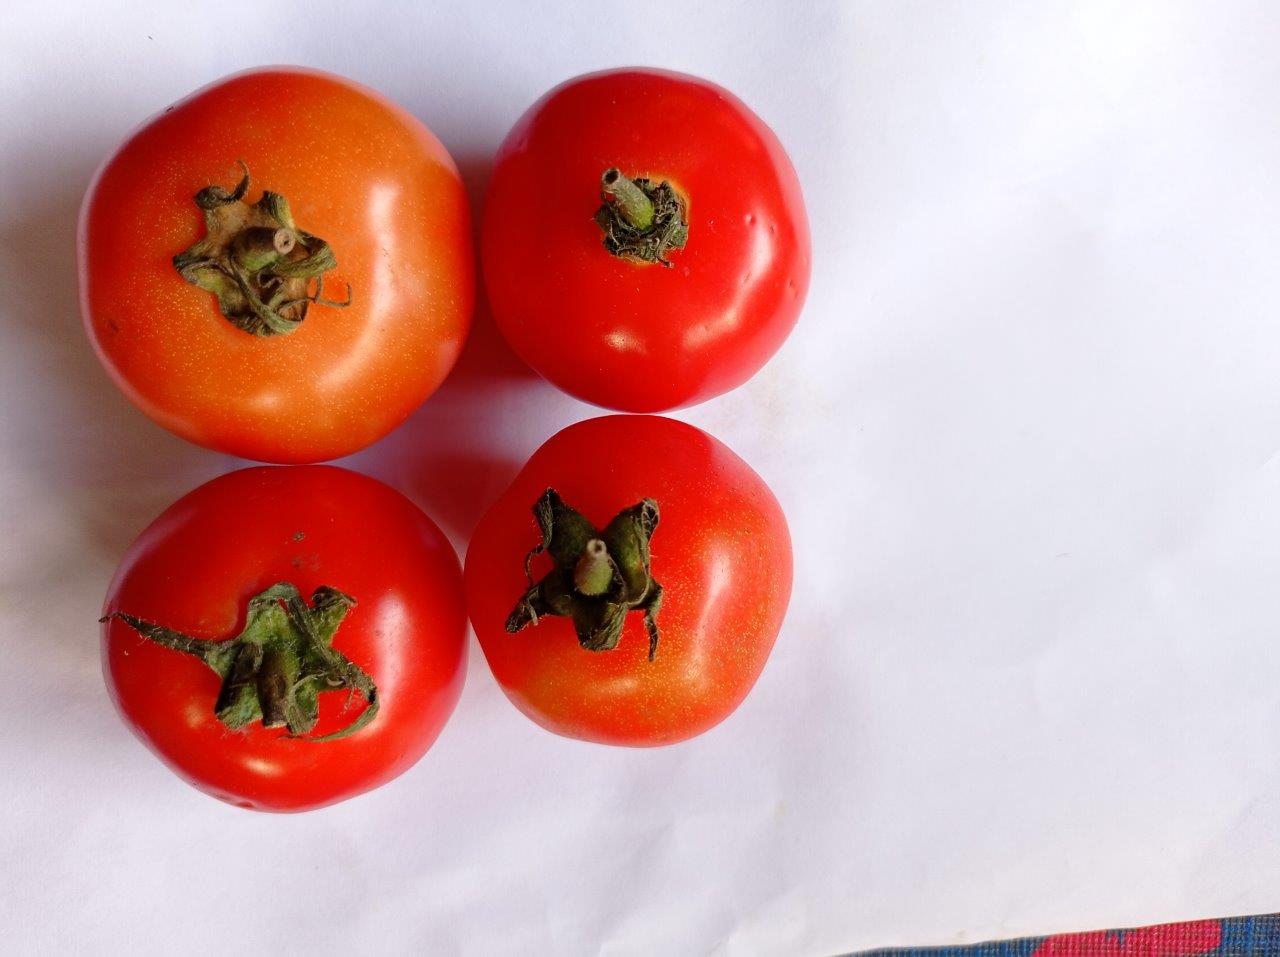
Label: Fresh